Leitner & Kraus

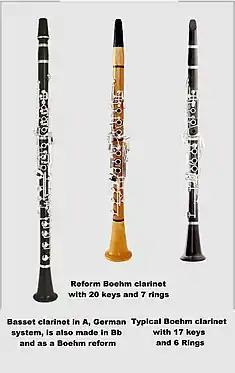

Leitner & Kraus is a German clarinet manufacturer based in Neustadt an der Aisch, Bavaria.